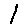
Label: 1